Eddie Pullen

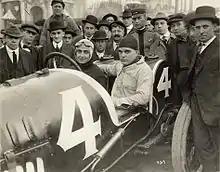
Pullen at the wheel of his Mercer before the 1915 American Grand Prize

Pullen continued driving a Mercer even after the manufacturer had ceased supporting its racing program. He switched to a Hudson in 1919 but struggled. In 1921 for his final season of racing he switched to a Duesenberg and won a 20 lap race on the Beverly Hills board oval. Later that year he surrendered his 1921 Indianapolis 500 entry to Joe Thomas but drove in relief for Jimmy Murphy on raceday but crashed on lap 107.